Bongao

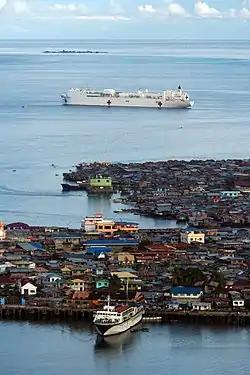
Bongao poblacion

Today, Bongao is a minuscule cosmopolitan site that is becoming a model of multicultural society. In downtown Bongao, there are mosques for the majority Muslim population, a Catholic church, a church for Protestant inhabitants, and a Chinese temple.